Emma Rigby

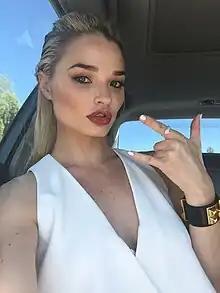

Emma Rigby (born 26 September 1989) is an English actress and model. After rising to prominence for her role as Hannah Ashworth in "Hollyoaks" (2005–2010, 2024), she later played Gemma Roscoe in the BBC One drama series "Prisoners' Wives" and as the Red Queen in the American fantasy-drama "Once Upon a Time in Wonderland". She also played the lead role of Angie in Movies 24's "A Cinderella Christmas", directed by Tosca Musk.